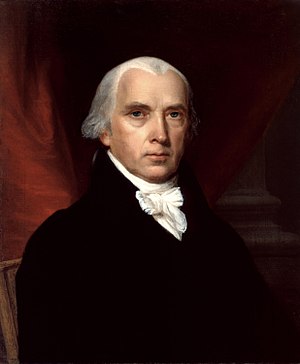
James Madison
James Madison, var USA's 4. præsident 1809 – 1817. Madison blev født i en overklassefamilie i Virginia, hvor familien havde en tobaksplantage. Han studerede græsk og latin ved Princeton University og blev sideløbende inspireret af de europæiske oplysningsfilosoffer.